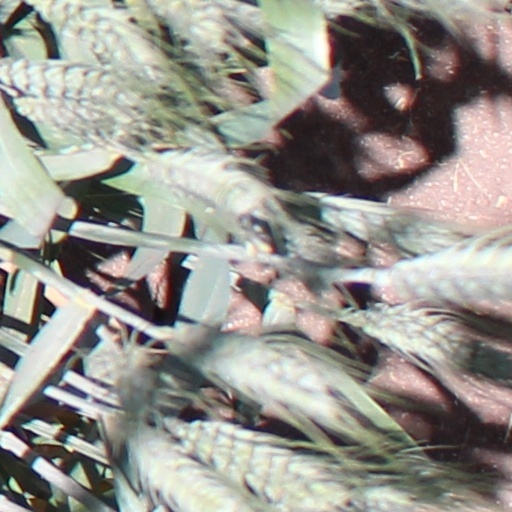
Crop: wheat